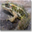
Label: frog